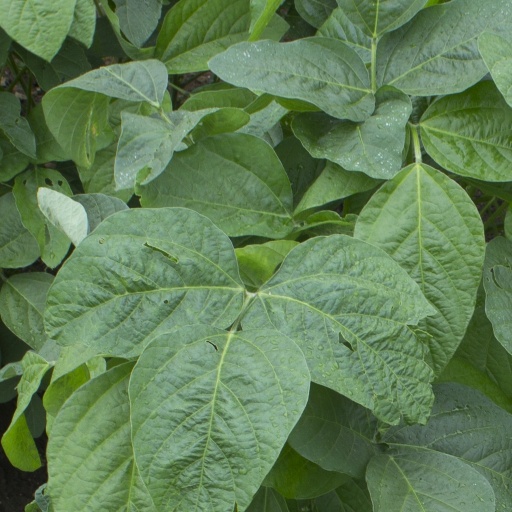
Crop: soybean